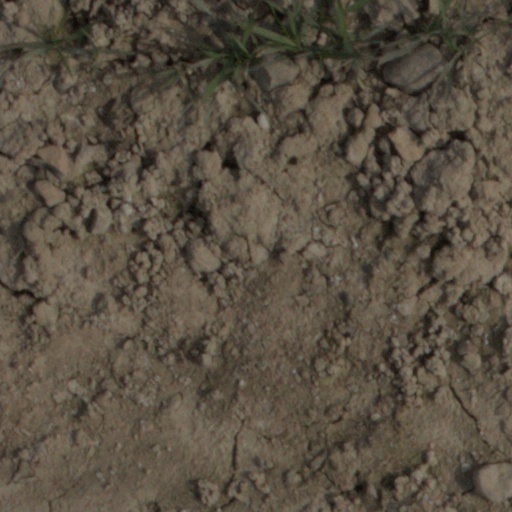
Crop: wheat